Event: Nepal Earthquake
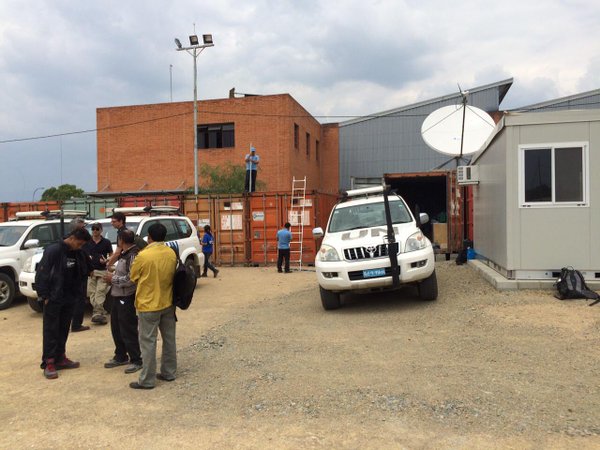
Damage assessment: no_damage